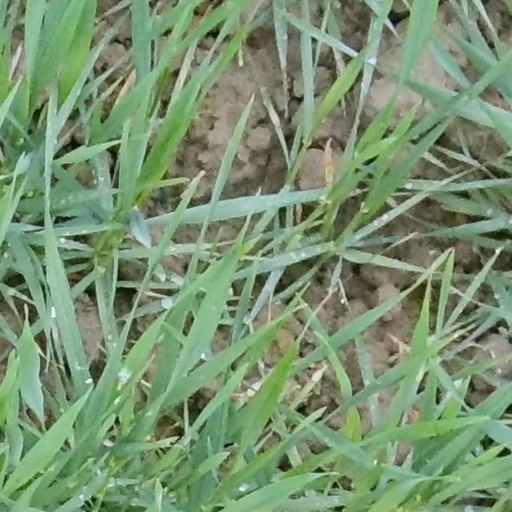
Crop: wheat